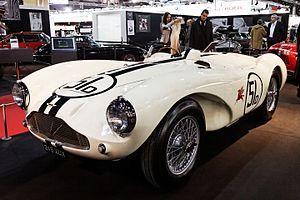
Cette page liste toutes les voitures d'essais ou projets abandonnés de Formule 1 depuis 1950.